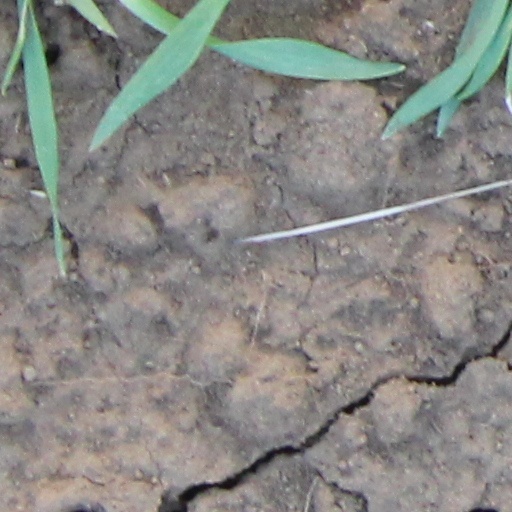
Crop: wheat